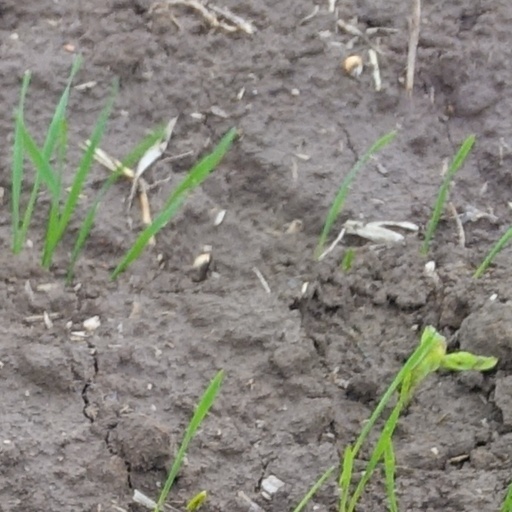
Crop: wheat